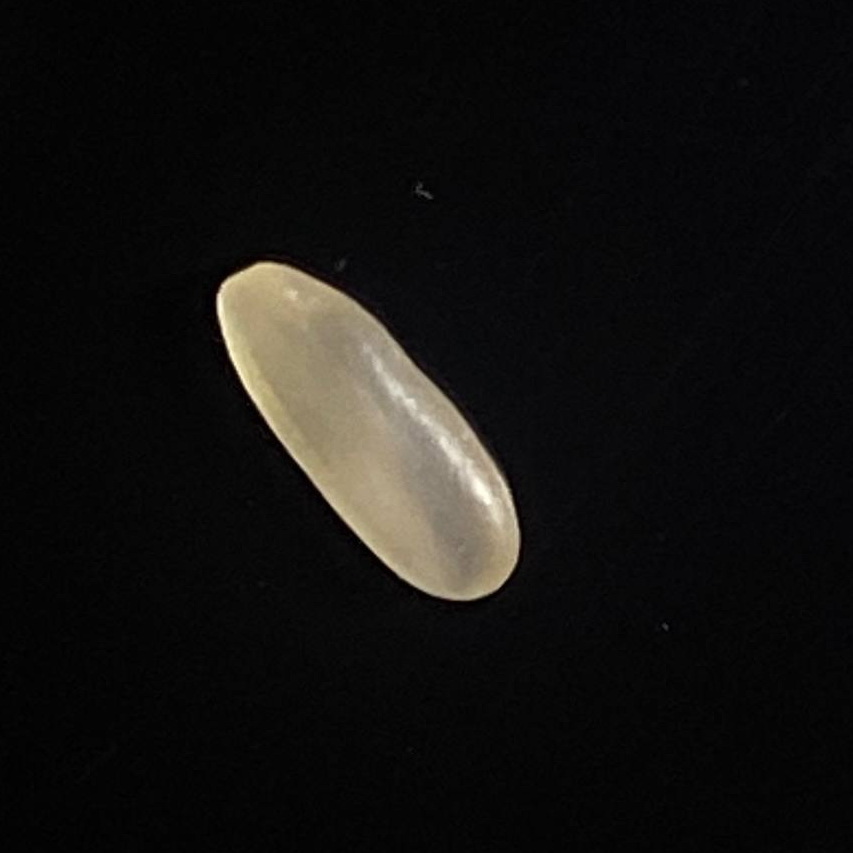
Rice variety: Shorna5